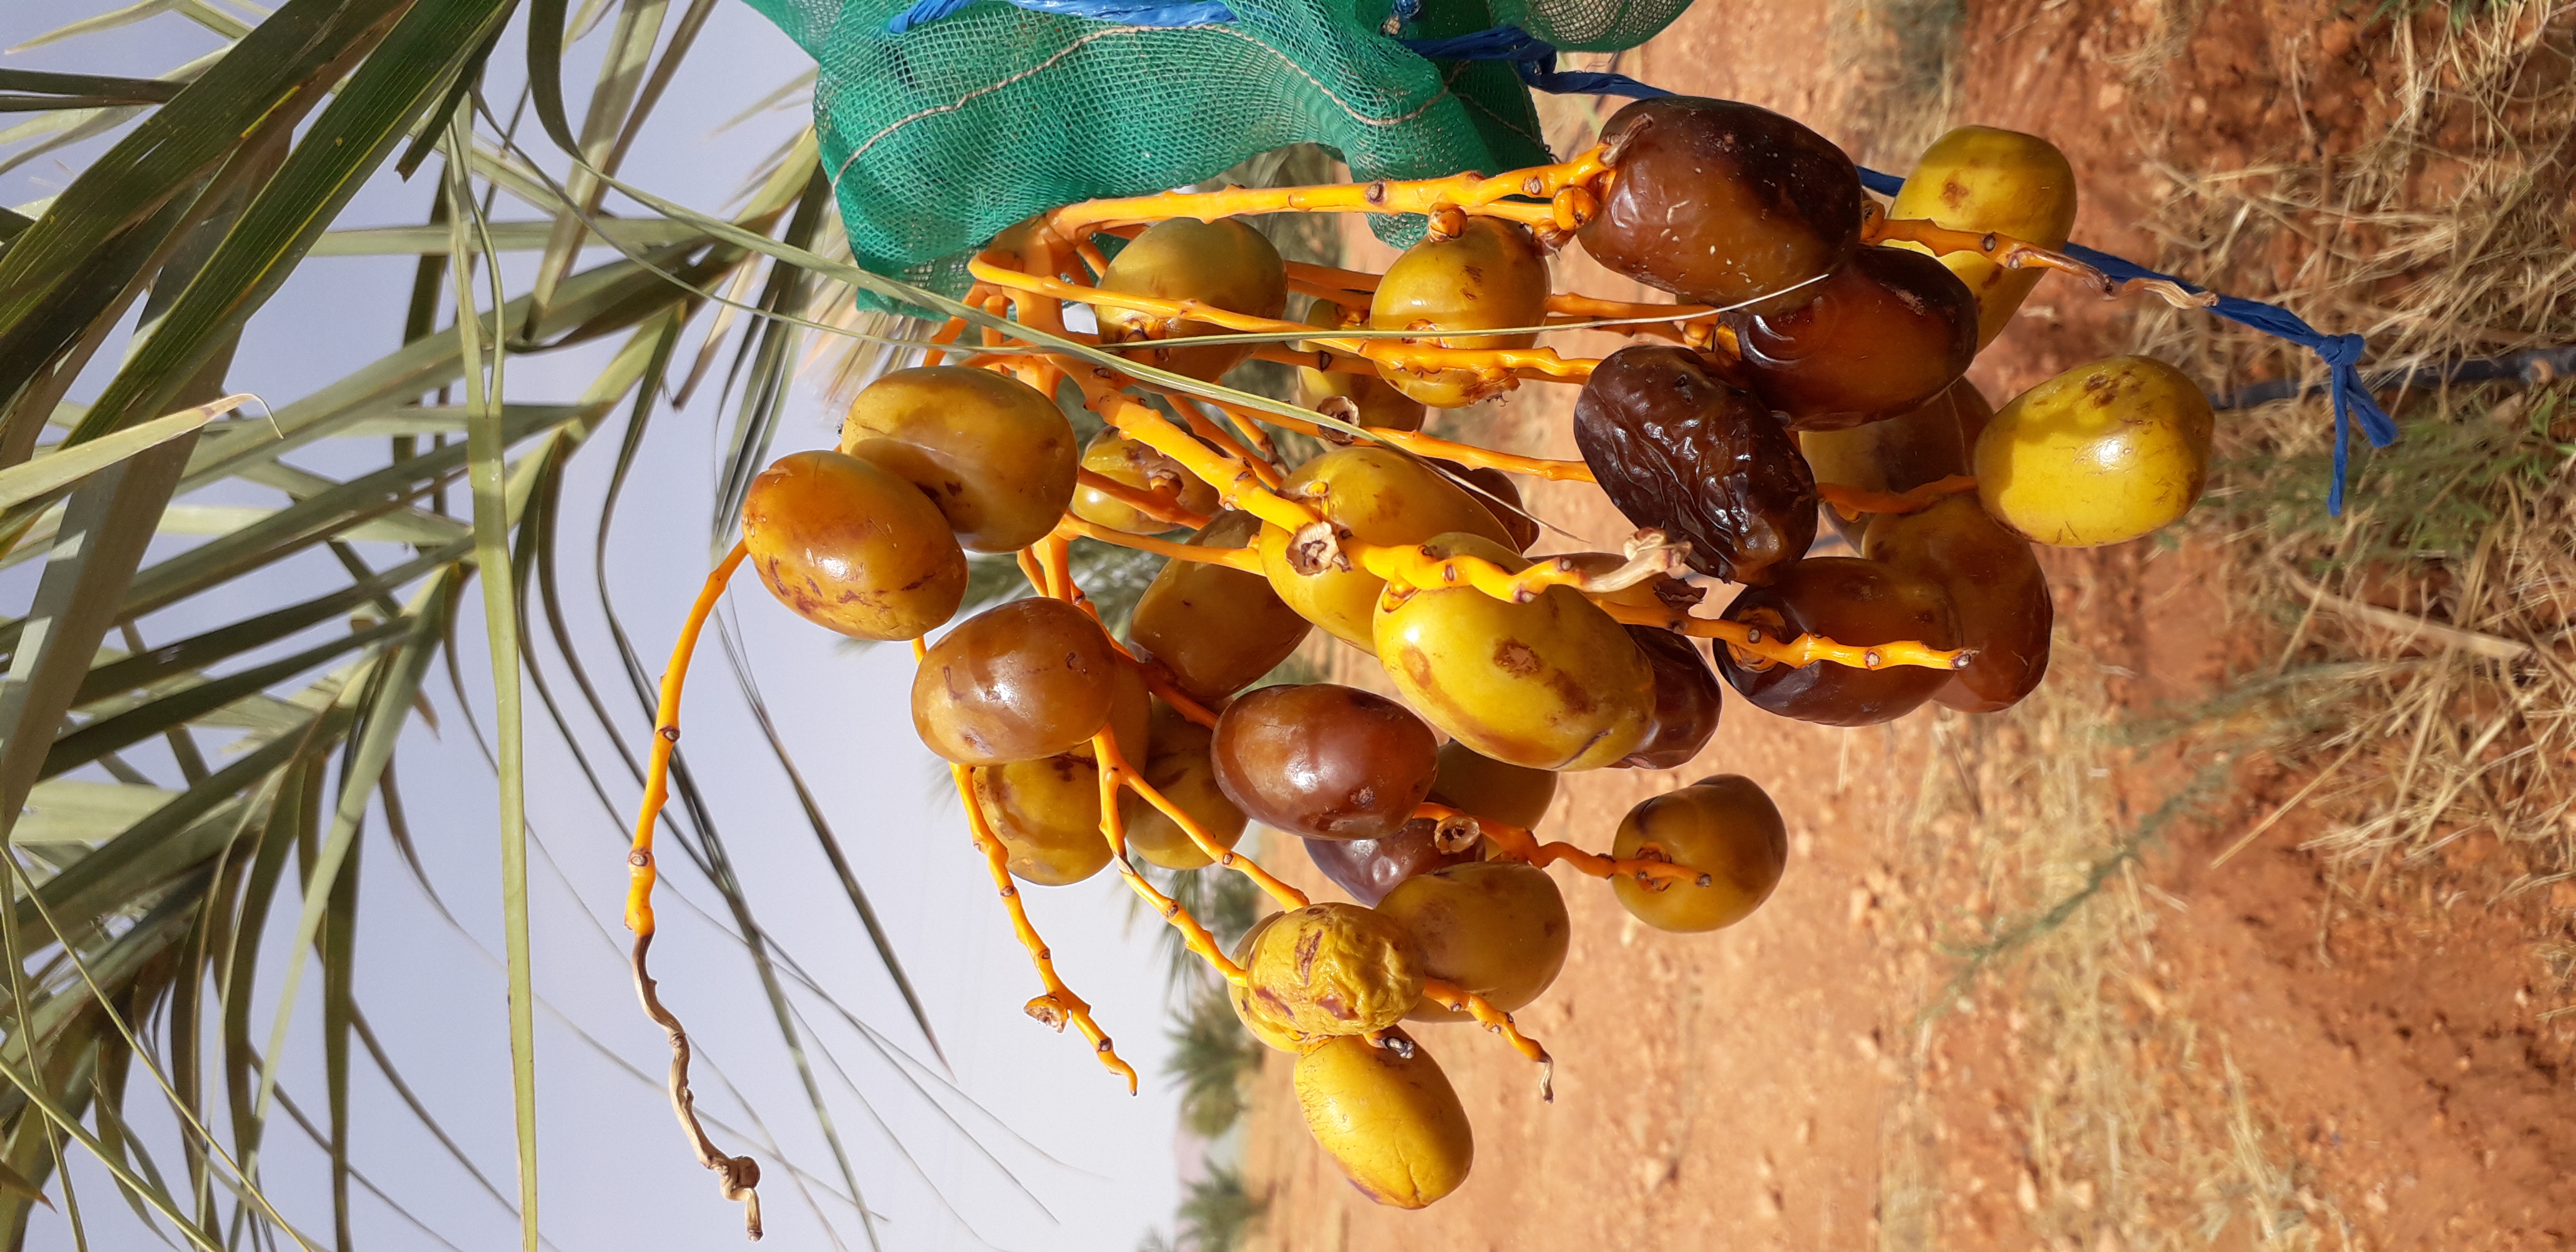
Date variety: Boufagous